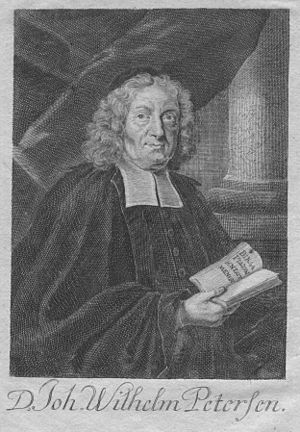
Johann Wilhelm Petersen
Johann Wilhelm Petersen var en tysk teolog, af efterverdenen mest husket som ivrig kiliast.